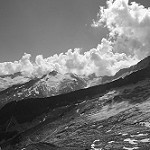
Label: B & W